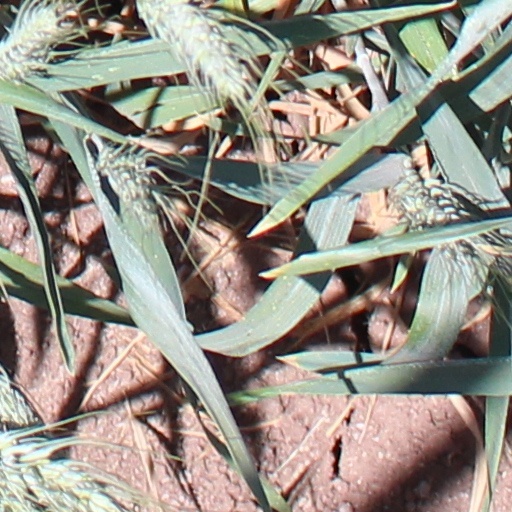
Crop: wheat